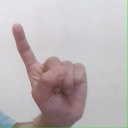
अक्षर: ए